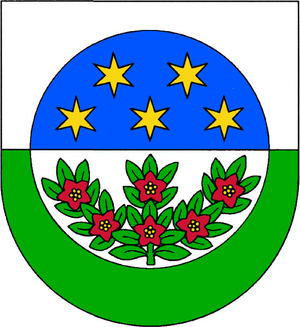
Slatina est une commune du district de Děčín, dans la région d'Ústí nad Labem, en République tchèque. Sa population s'élevait à 266 habitants en 2018.